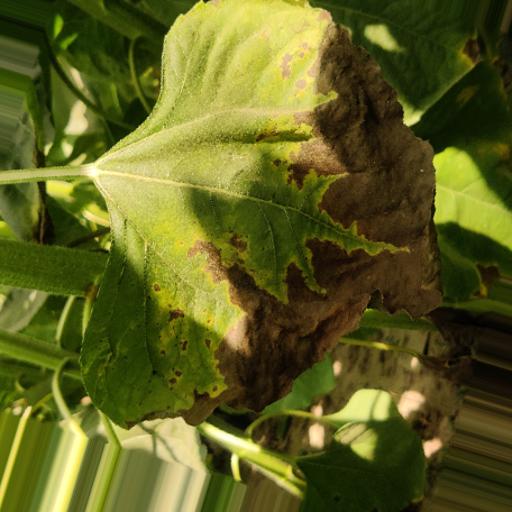
Label: Leaf_scars